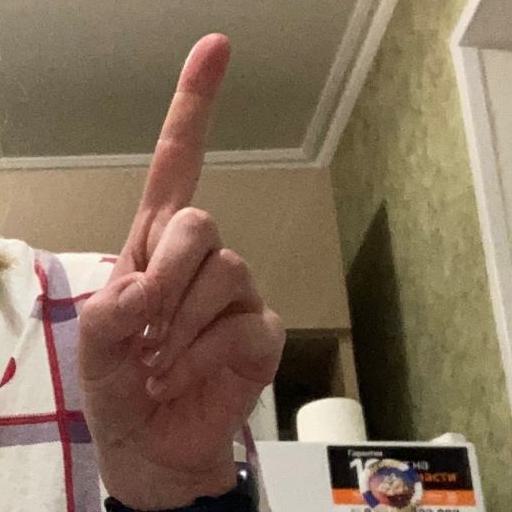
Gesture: one